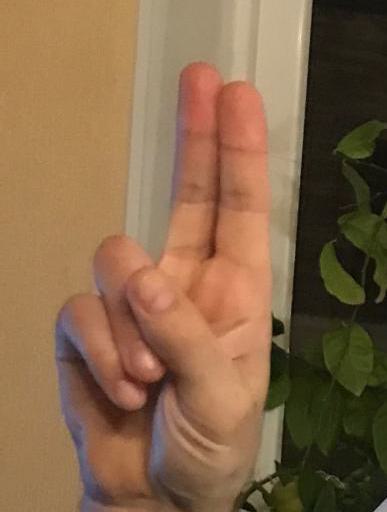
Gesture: two_up